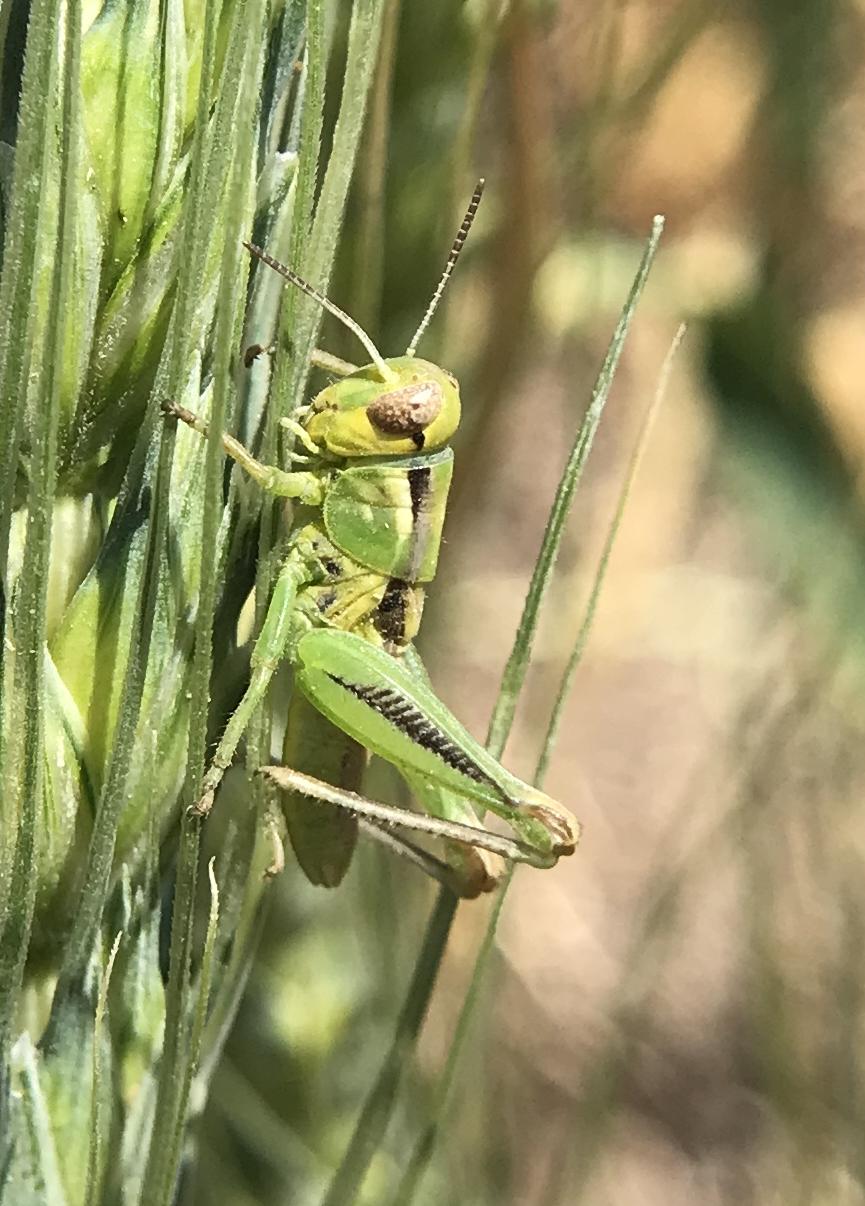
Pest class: occasional_pest